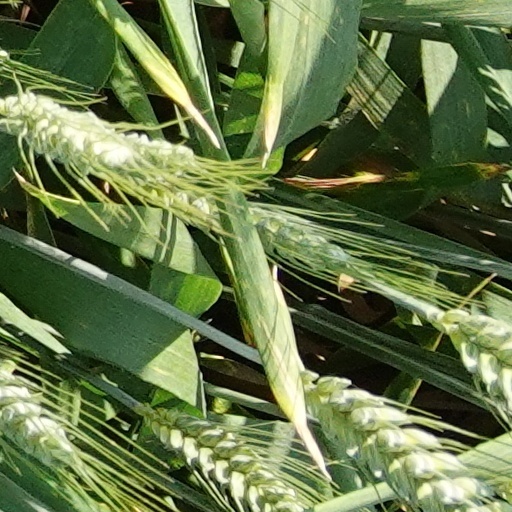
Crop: wheat